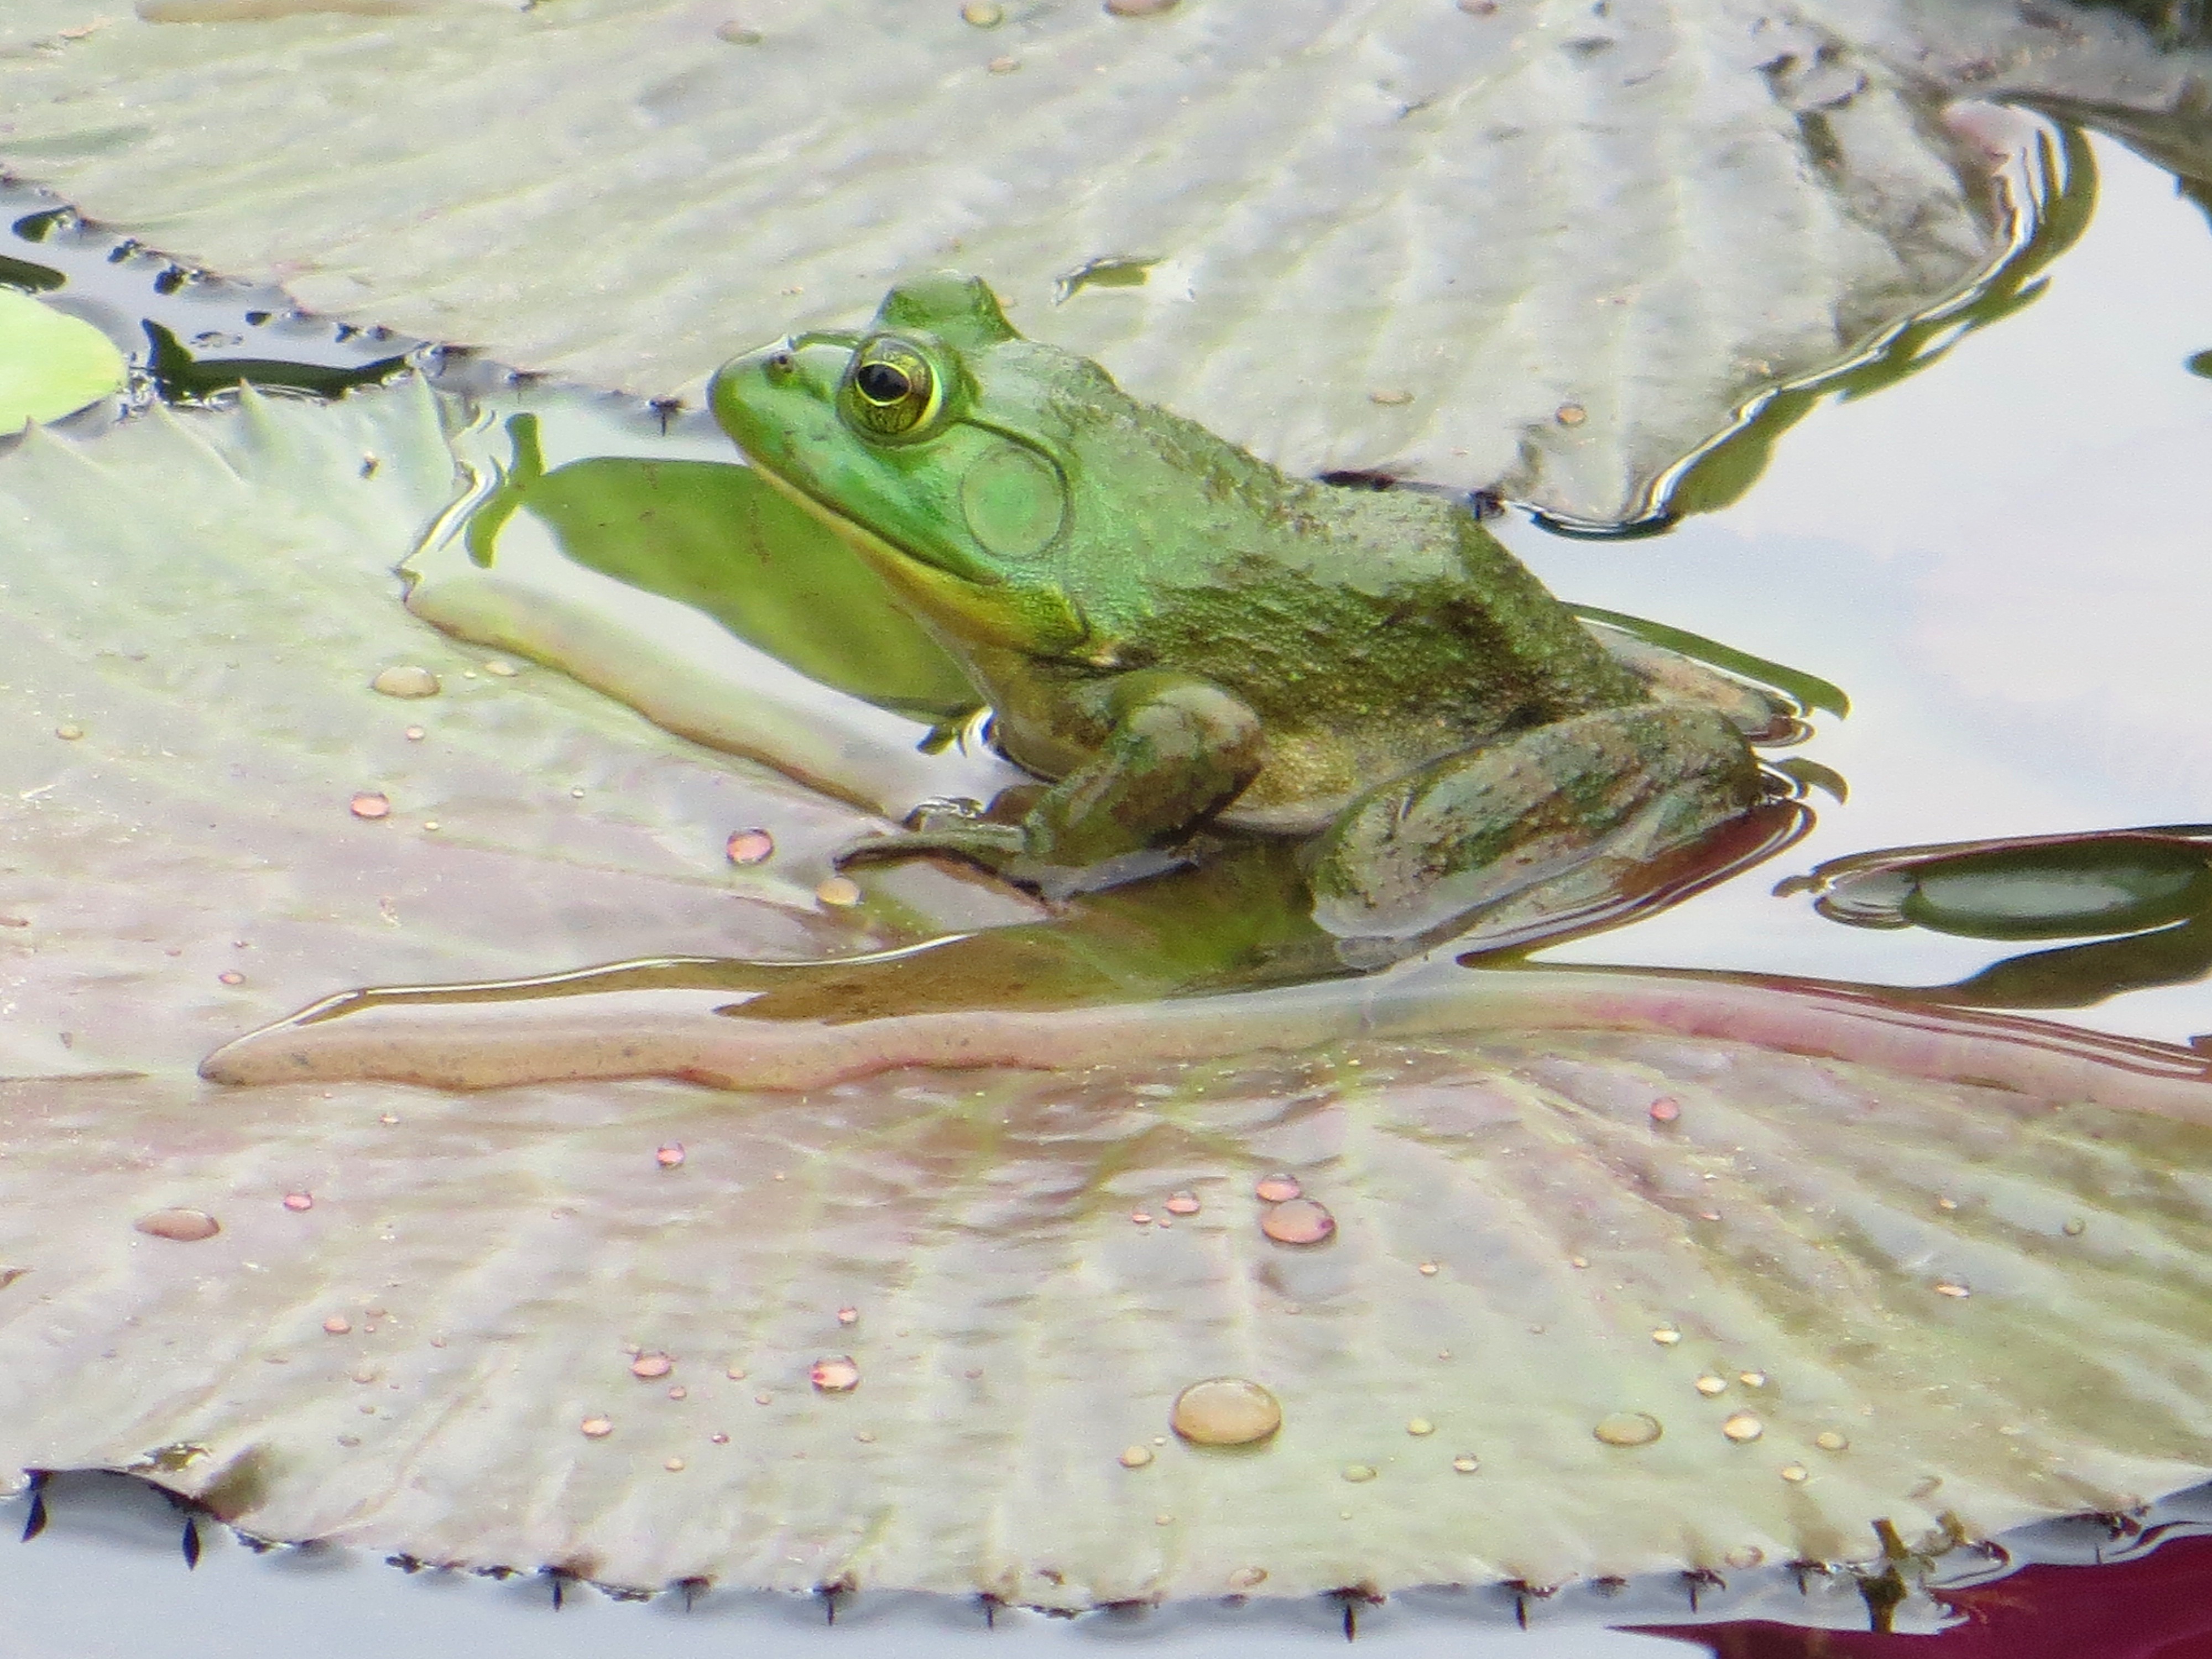
water, nature, animal, pond, wildlife, wild, green, natural, aquatic, frog, amphibian, fauna, water lily, vertebrate, creature, lily